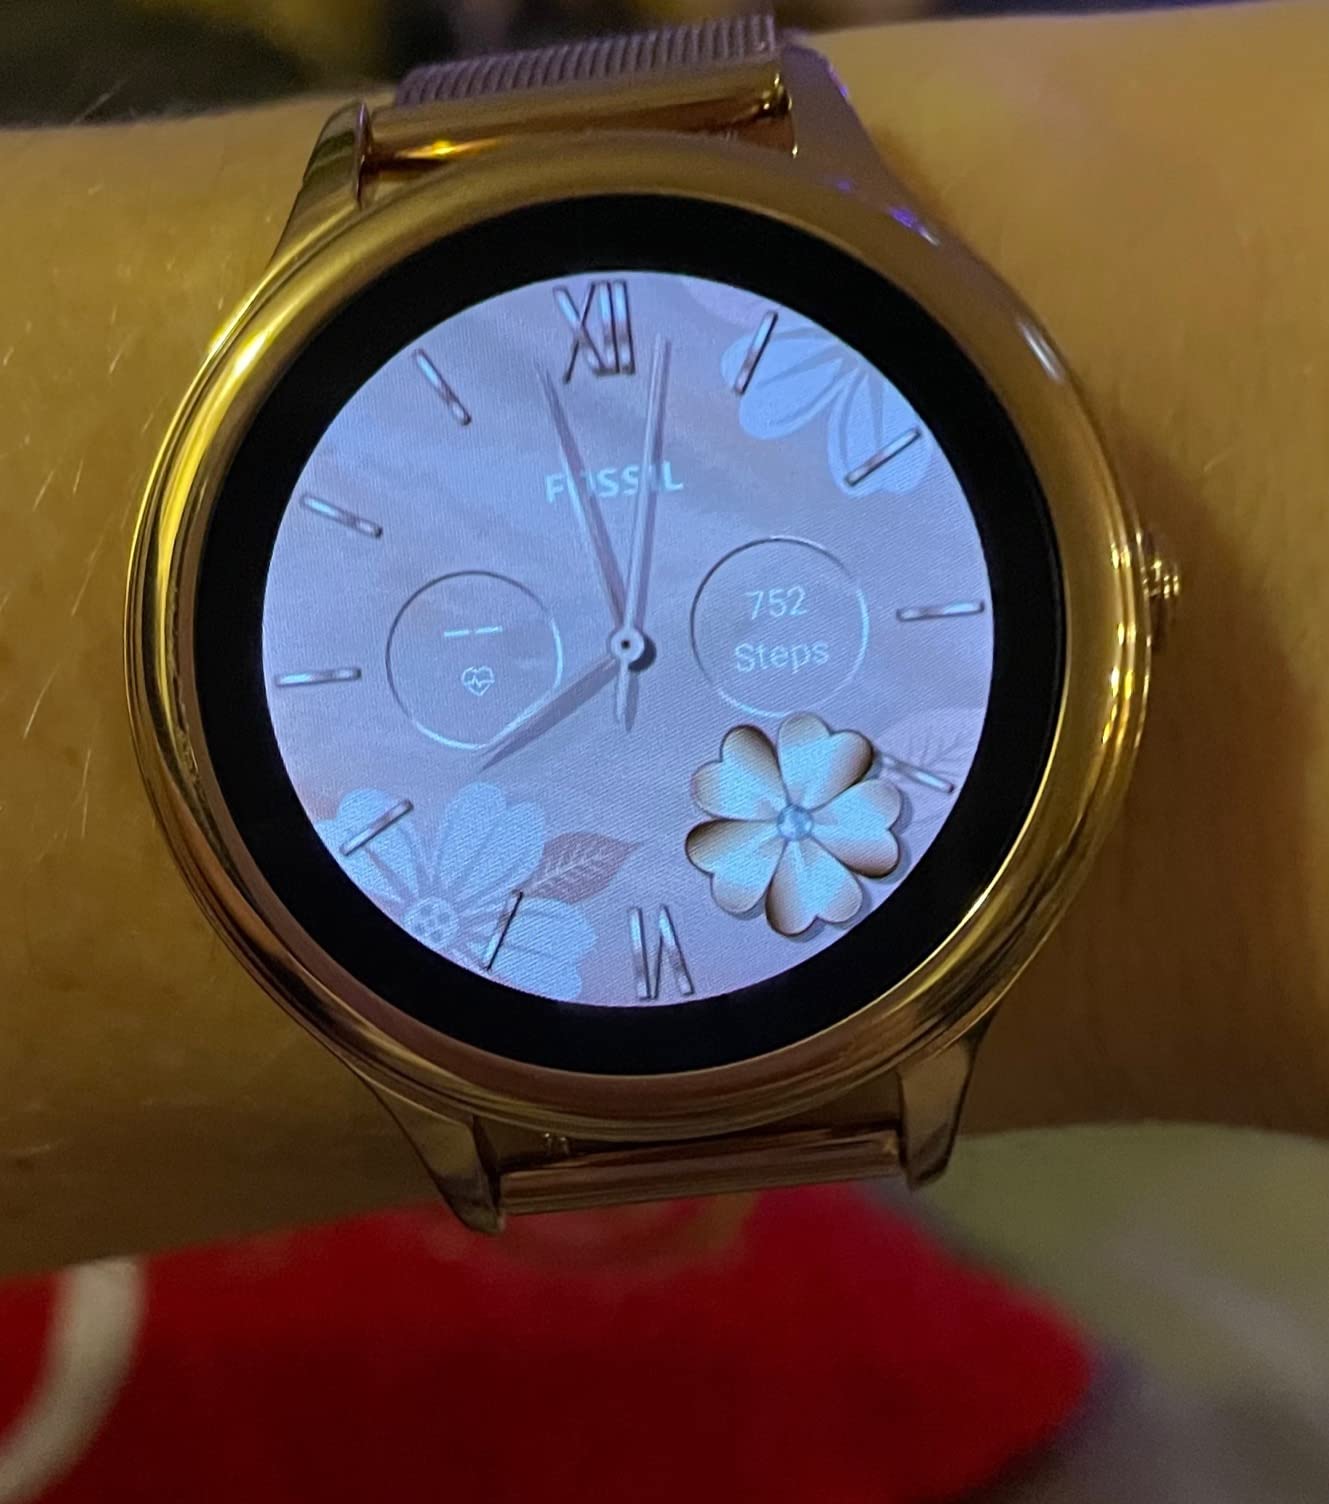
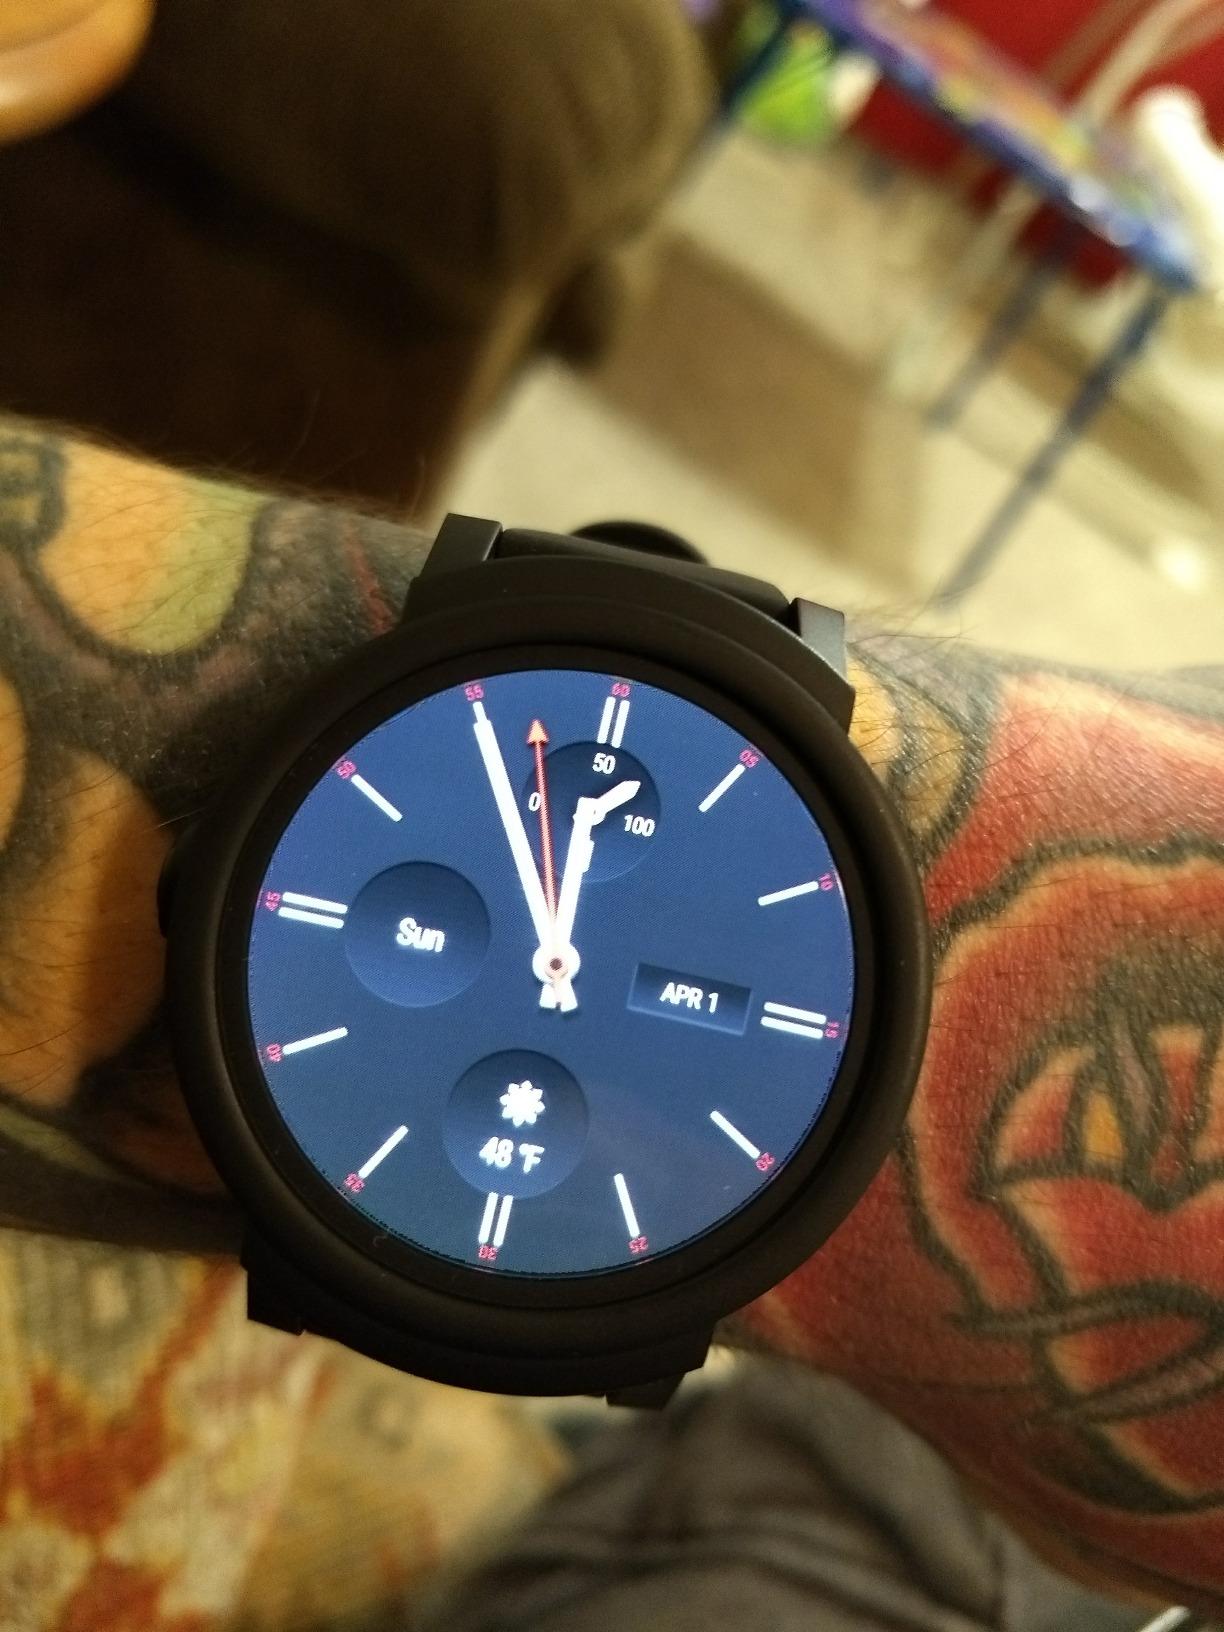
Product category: smartwatch
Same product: no